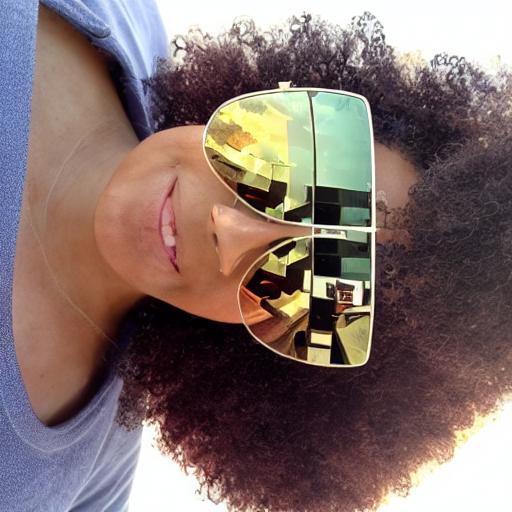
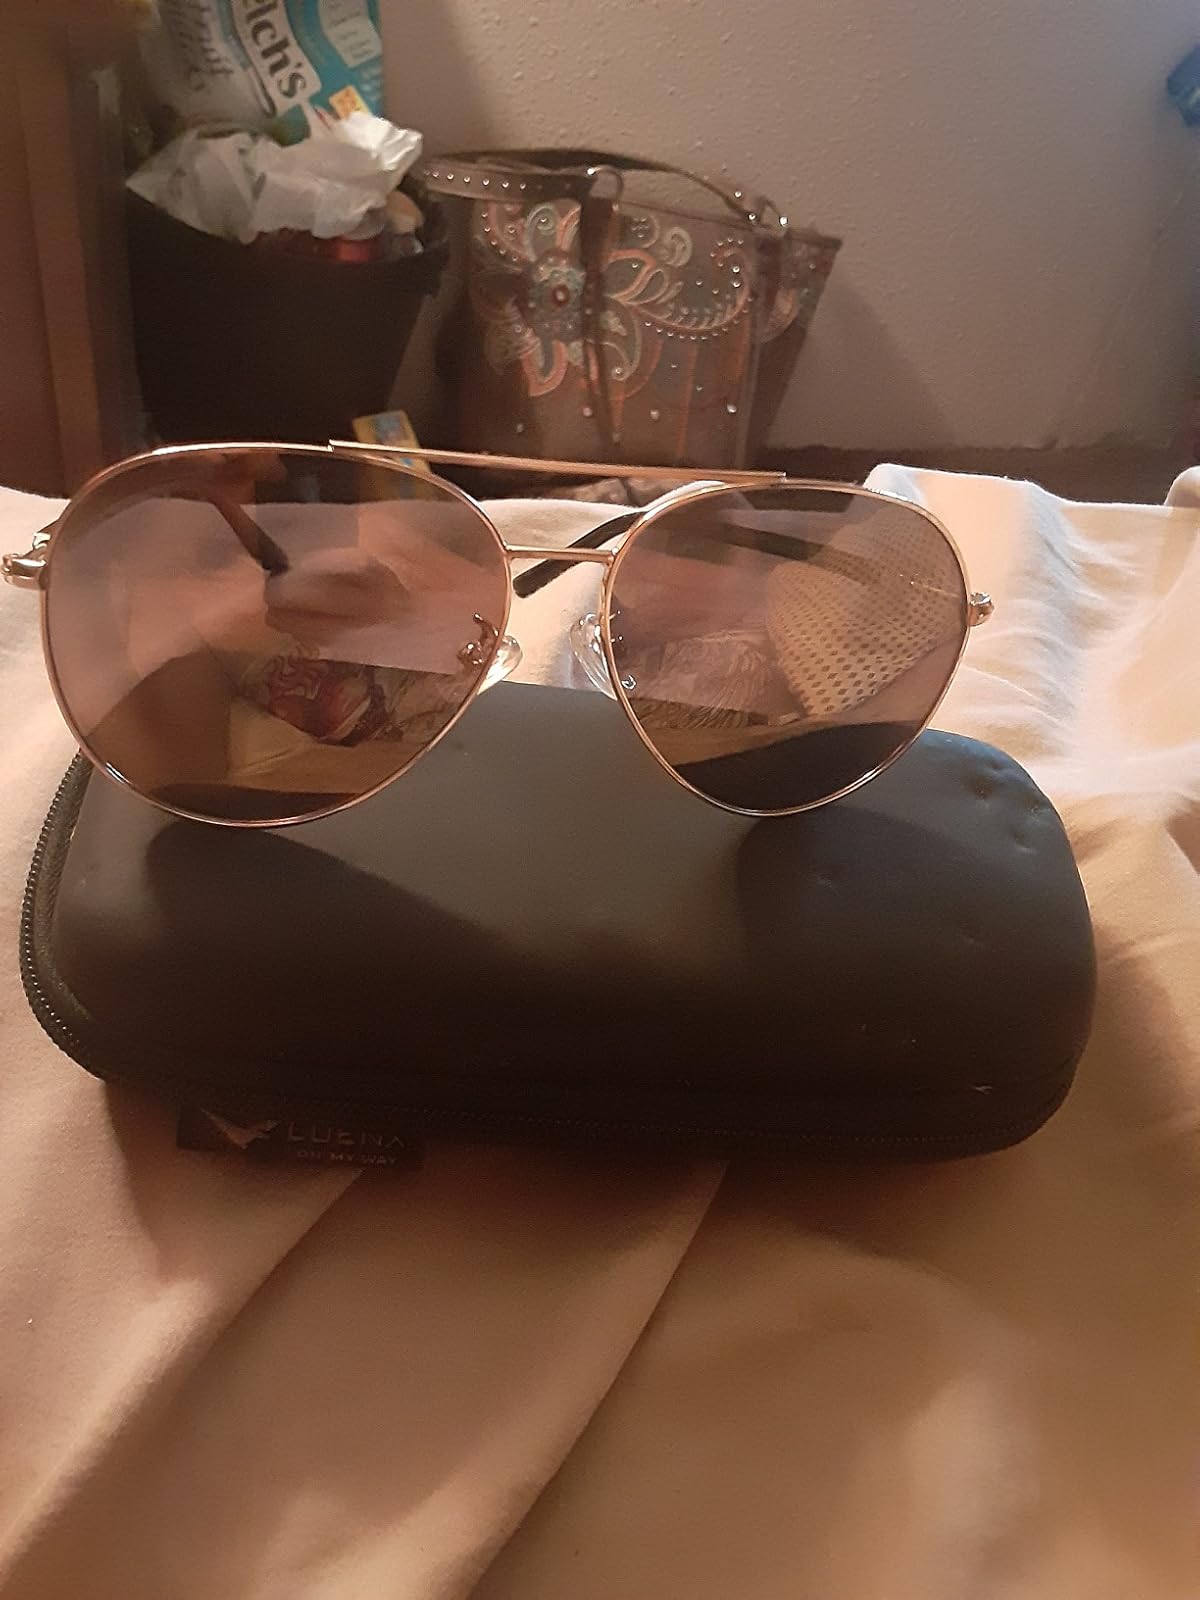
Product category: accessories_sunglasses
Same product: no